Eveleigh

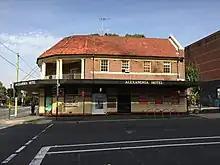
Alexandria Hotel

The Eveleigh area is largely social housing, and home to 4 housing estates in its proximity, most notably the estate of 1-2 story townhouses centred around South Sydney rotary park, developed in the Early 1990s along with 2 other estates nearby on Golden grove street and Newton street built around 5-10 years earlier.